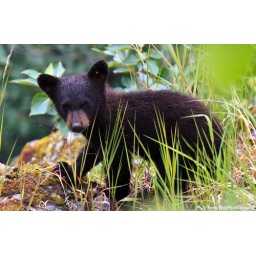
A curious black bear cub, enountered during the hike to Exit Glacier in summer of 2010.